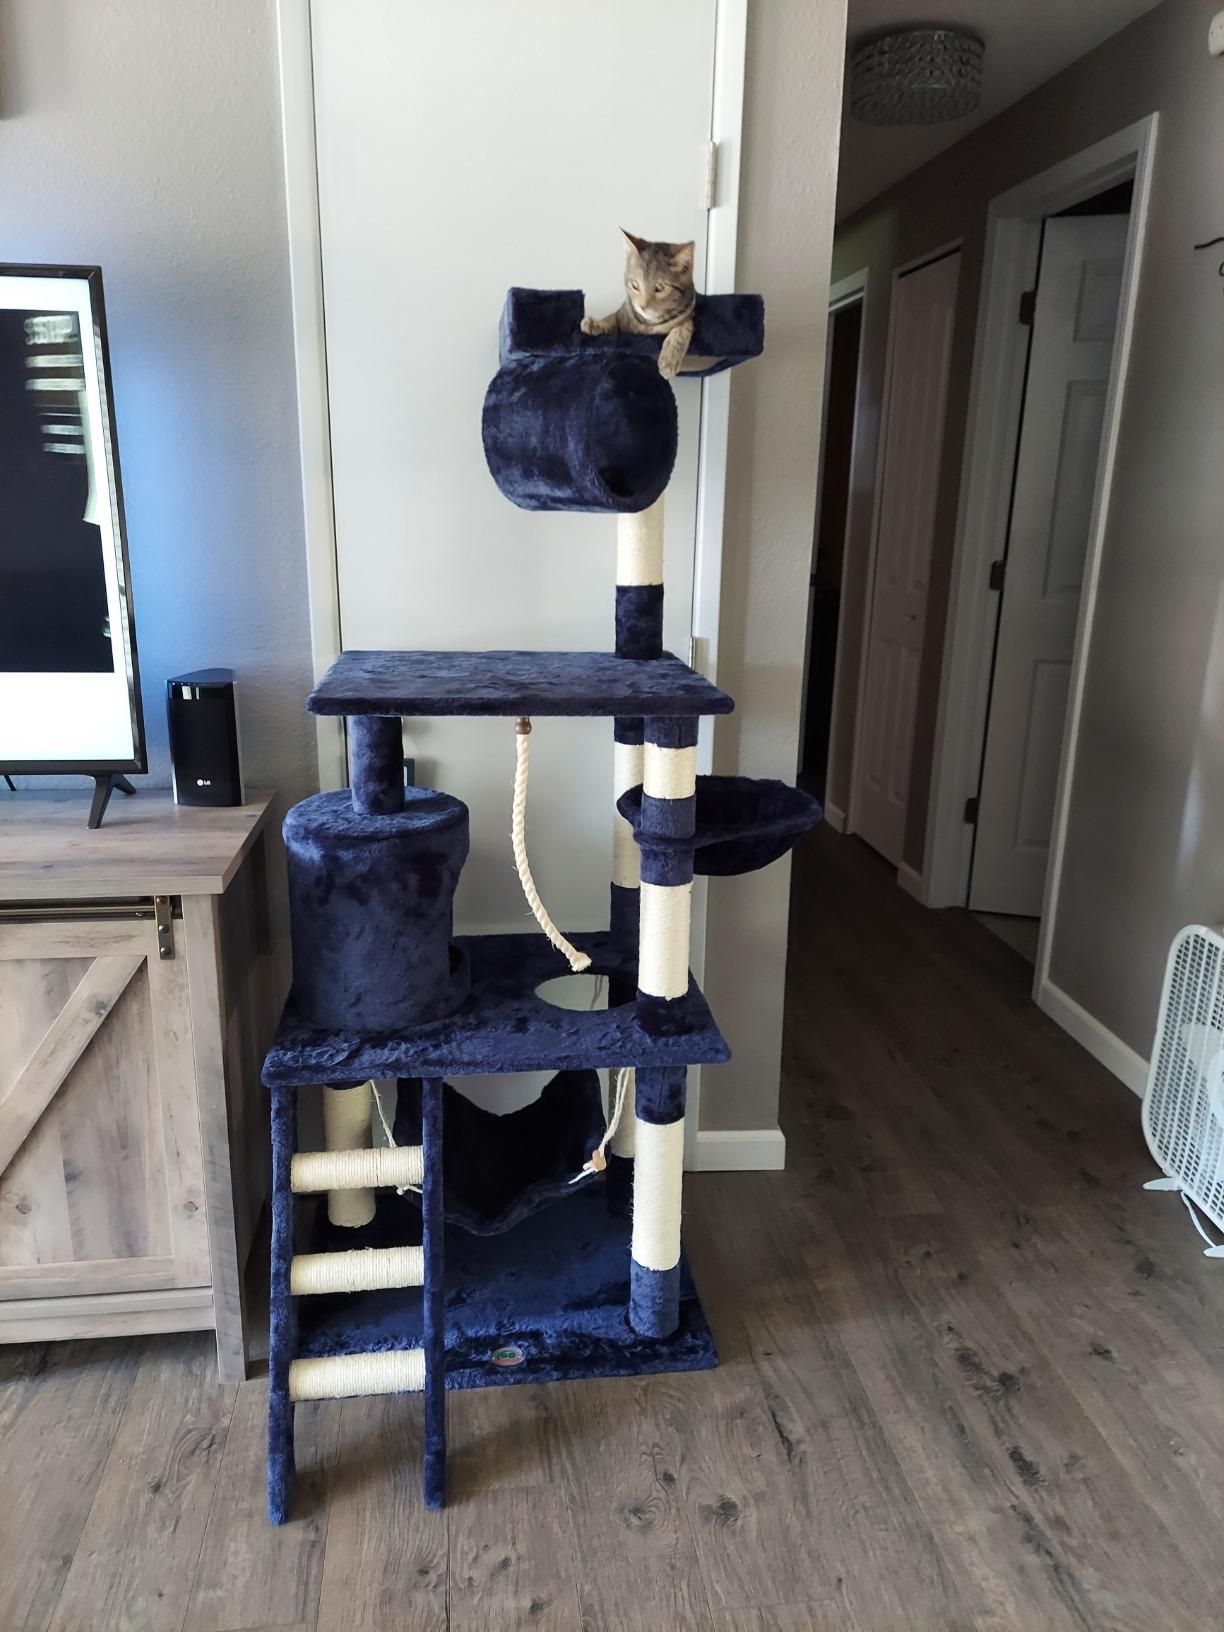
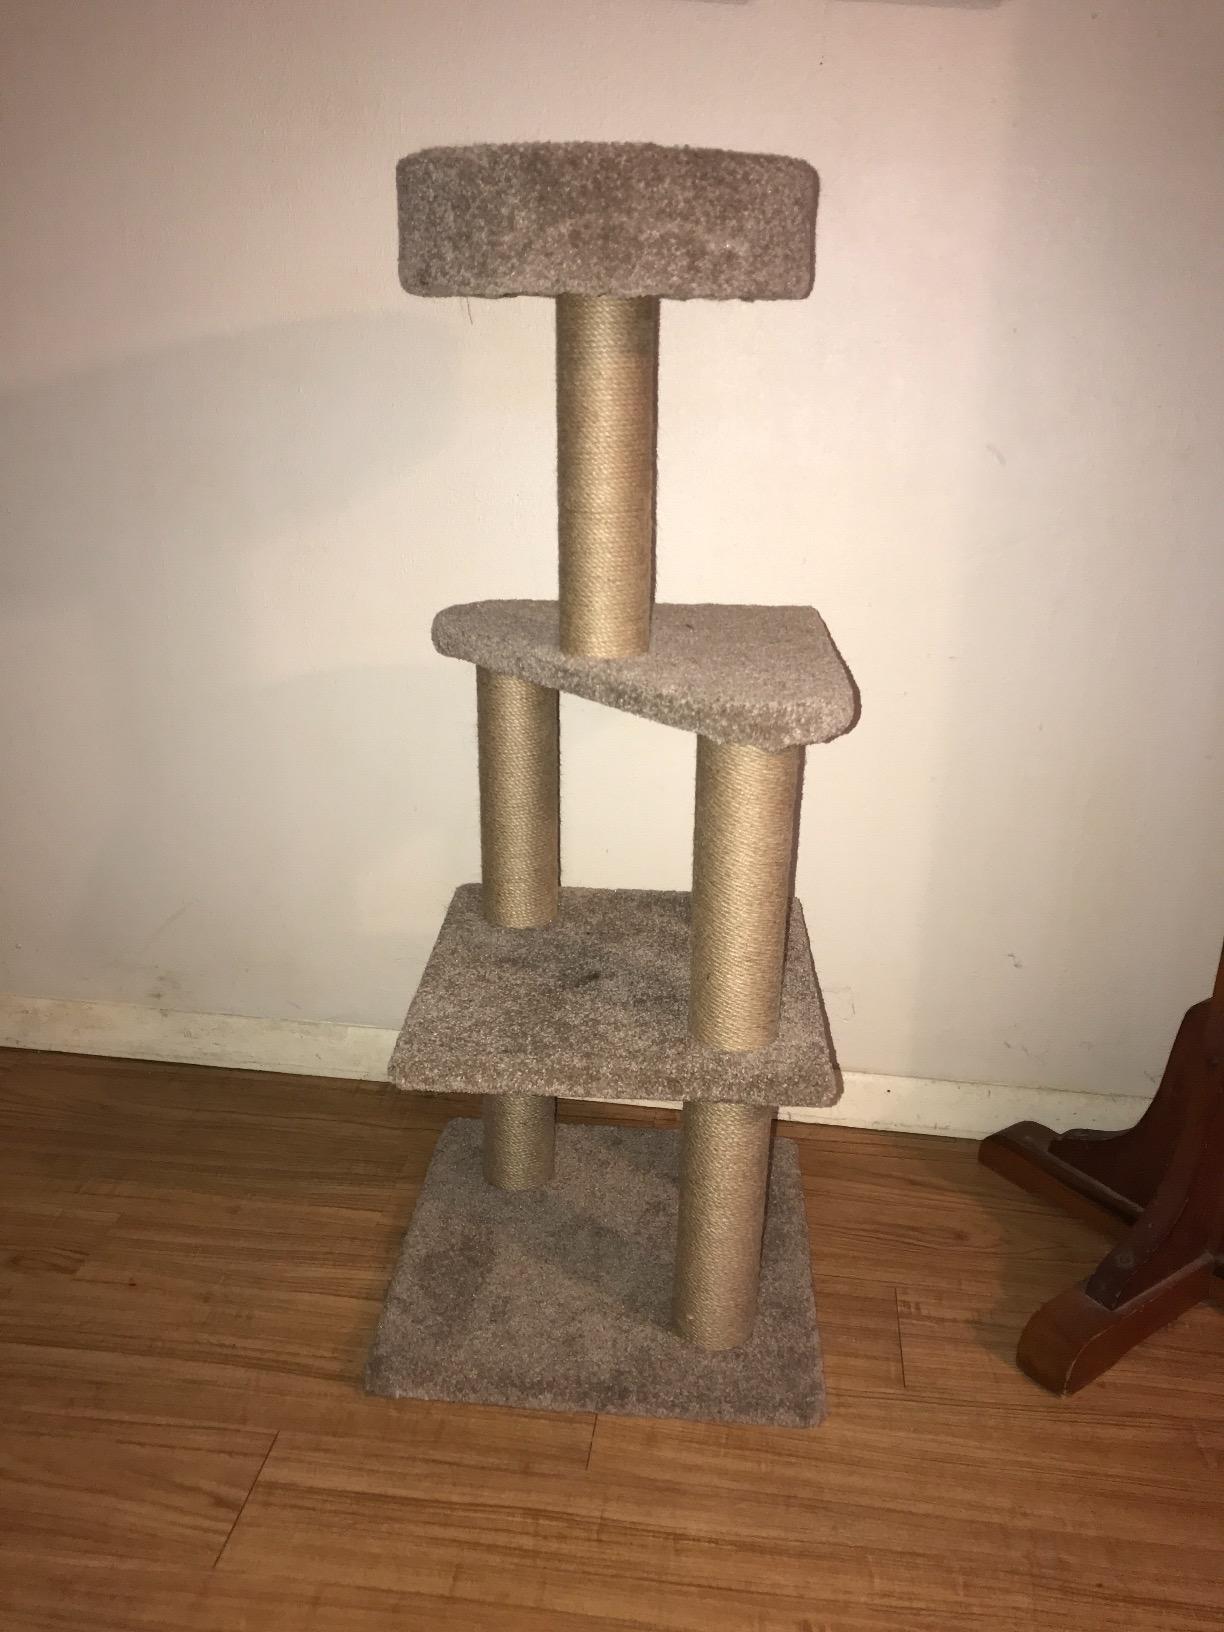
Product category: items_cat tree
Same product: no